Isle of Oléron railway

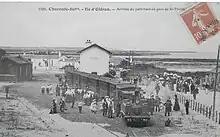
Arrival of a train at Saint-Trojan, Isle of Oléron

The Isle of Oléron railway was a metre gauge secondary railway which was in service from 1904 to 1935, running north to south on the Isle of Oléron, in Charente-Maritime, France. It was operated by the local railway 'la compagnie des chemins de fer économiques des Charentes'.